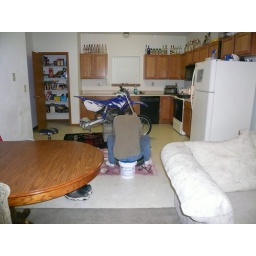
2007 - December 27 - Wes with my dirt bike in kitchen - putting on my new tires.